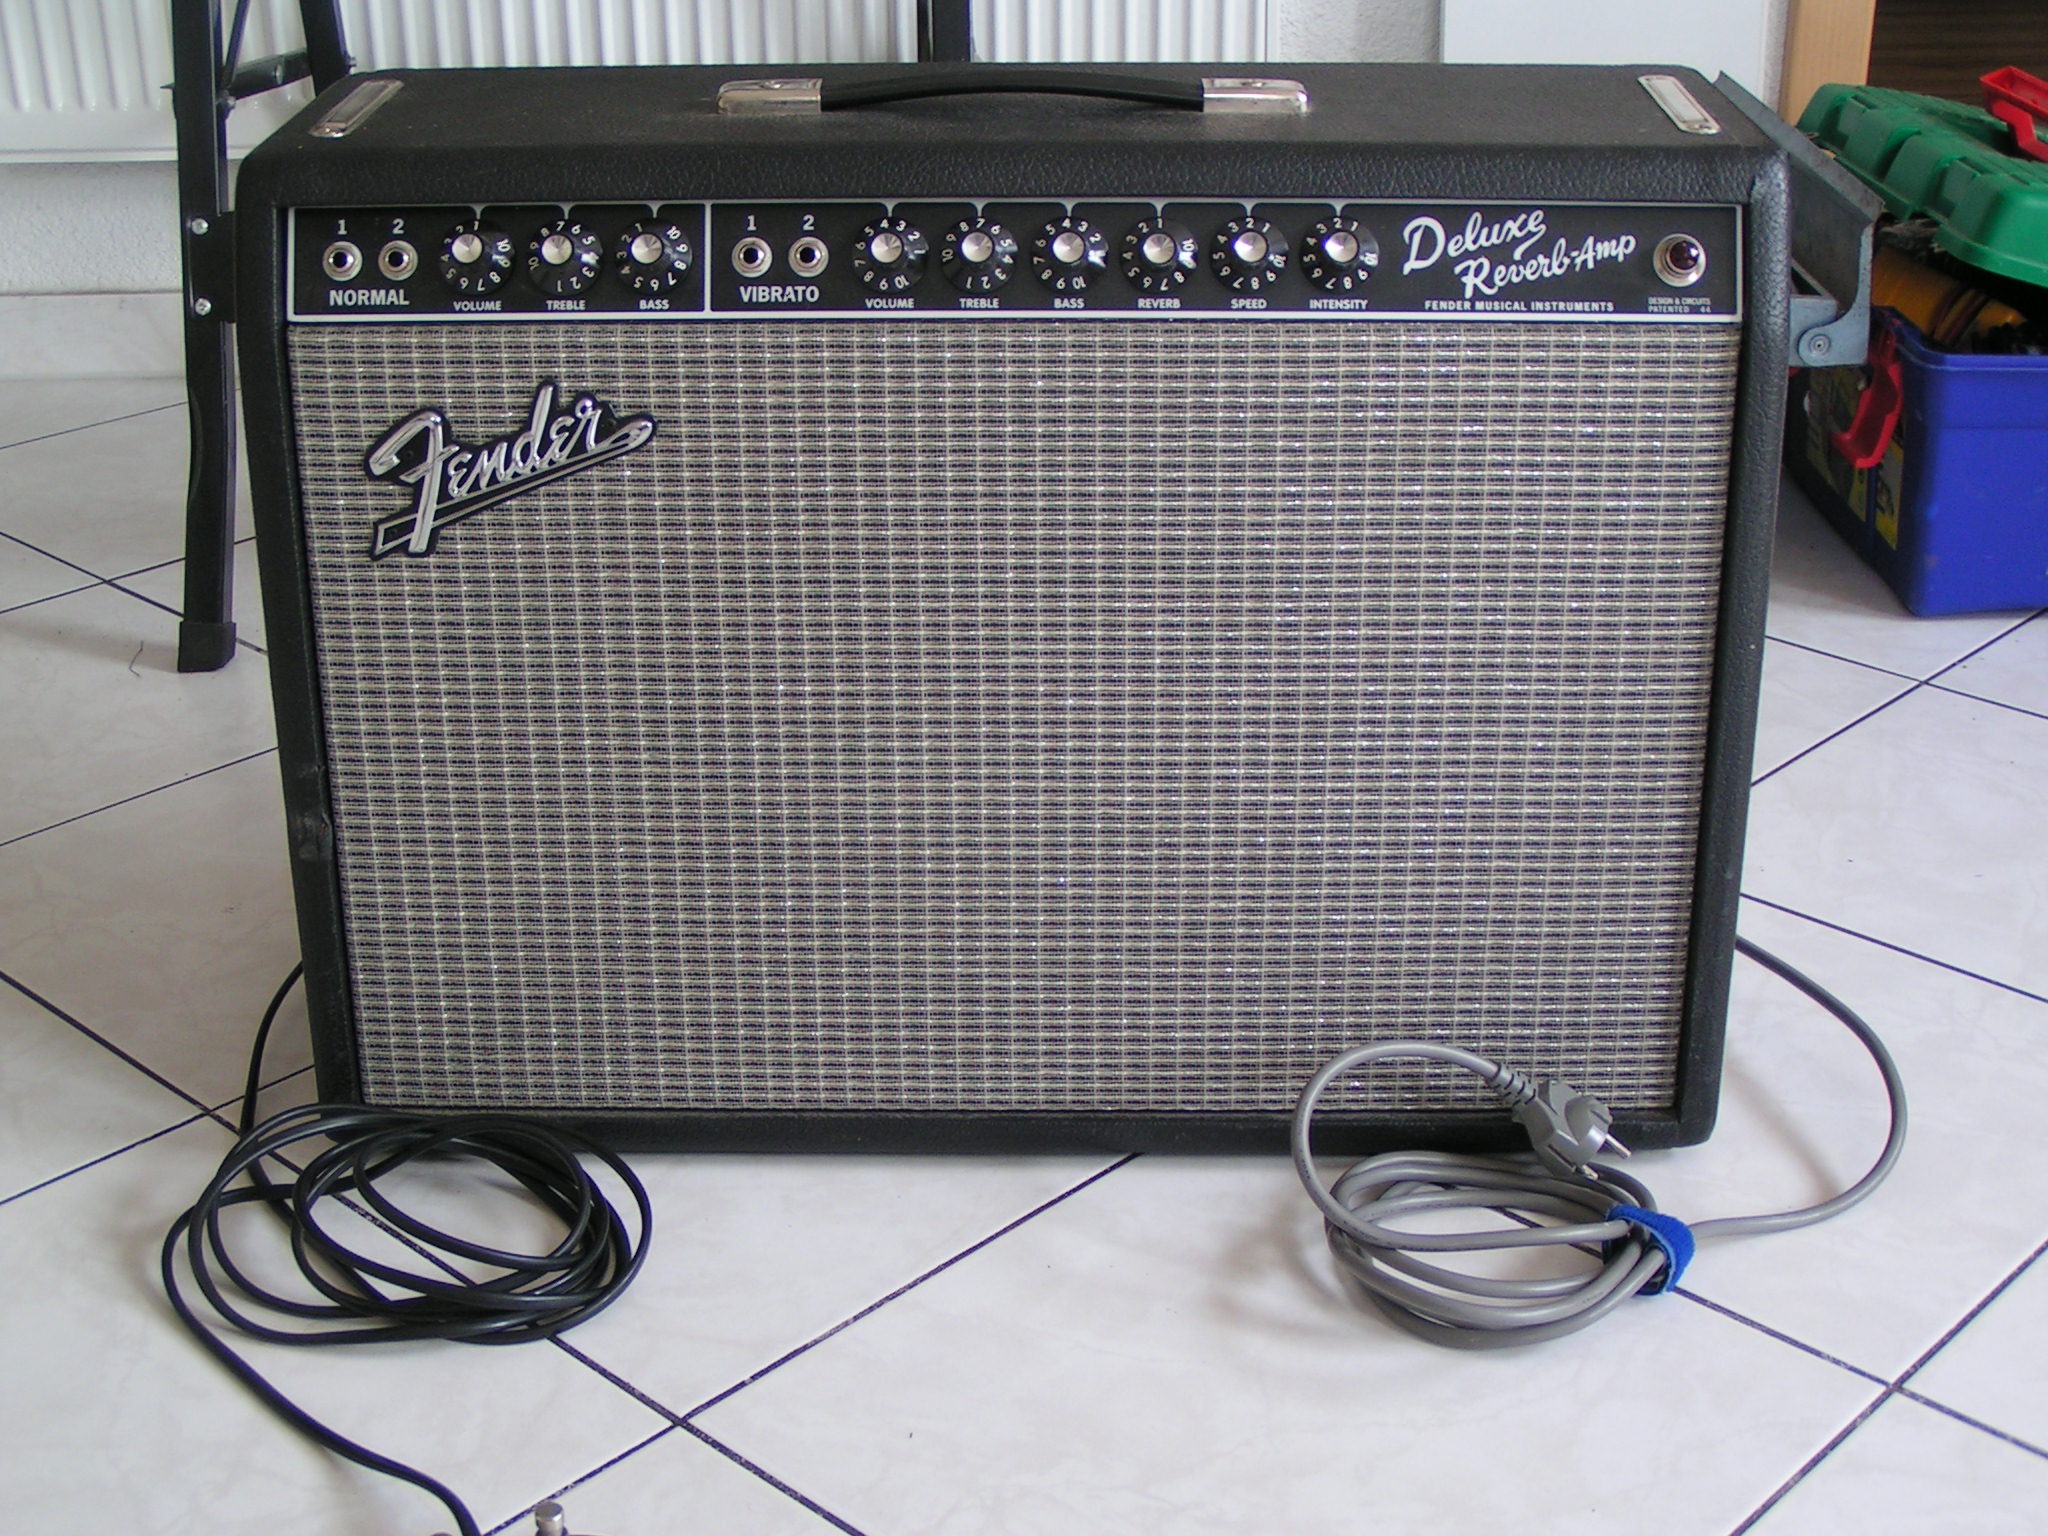
drum, musical instrument, fender, speakers, electronic instrument, guitar amplifier, fender g dec, deluxe reverb amp